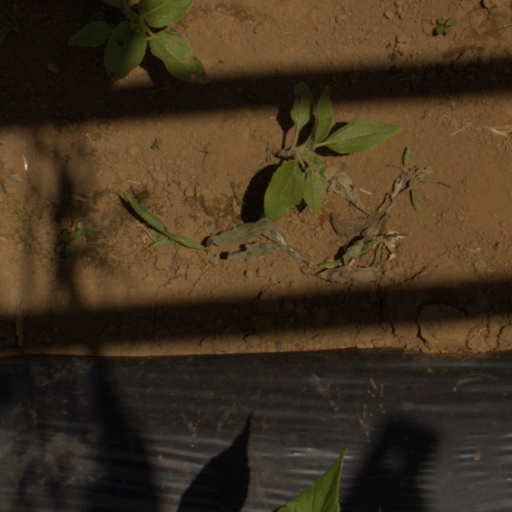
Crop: Jerusalem artichoke